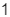
Number: 1